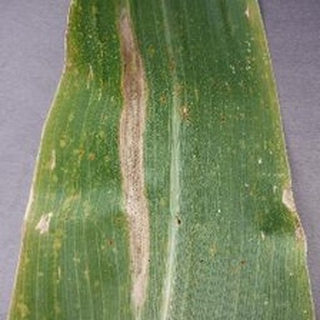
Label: corn_northern_leaf_blight